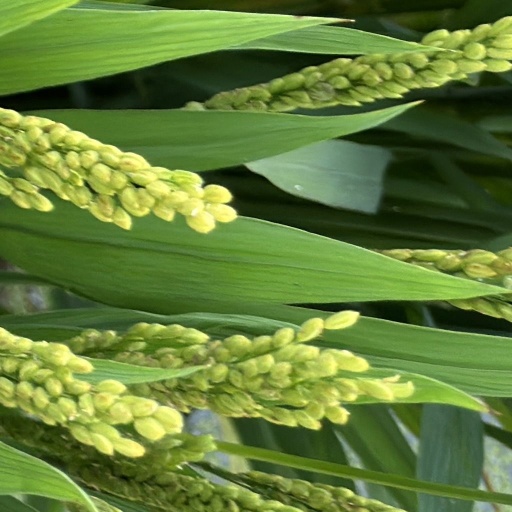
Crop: rice